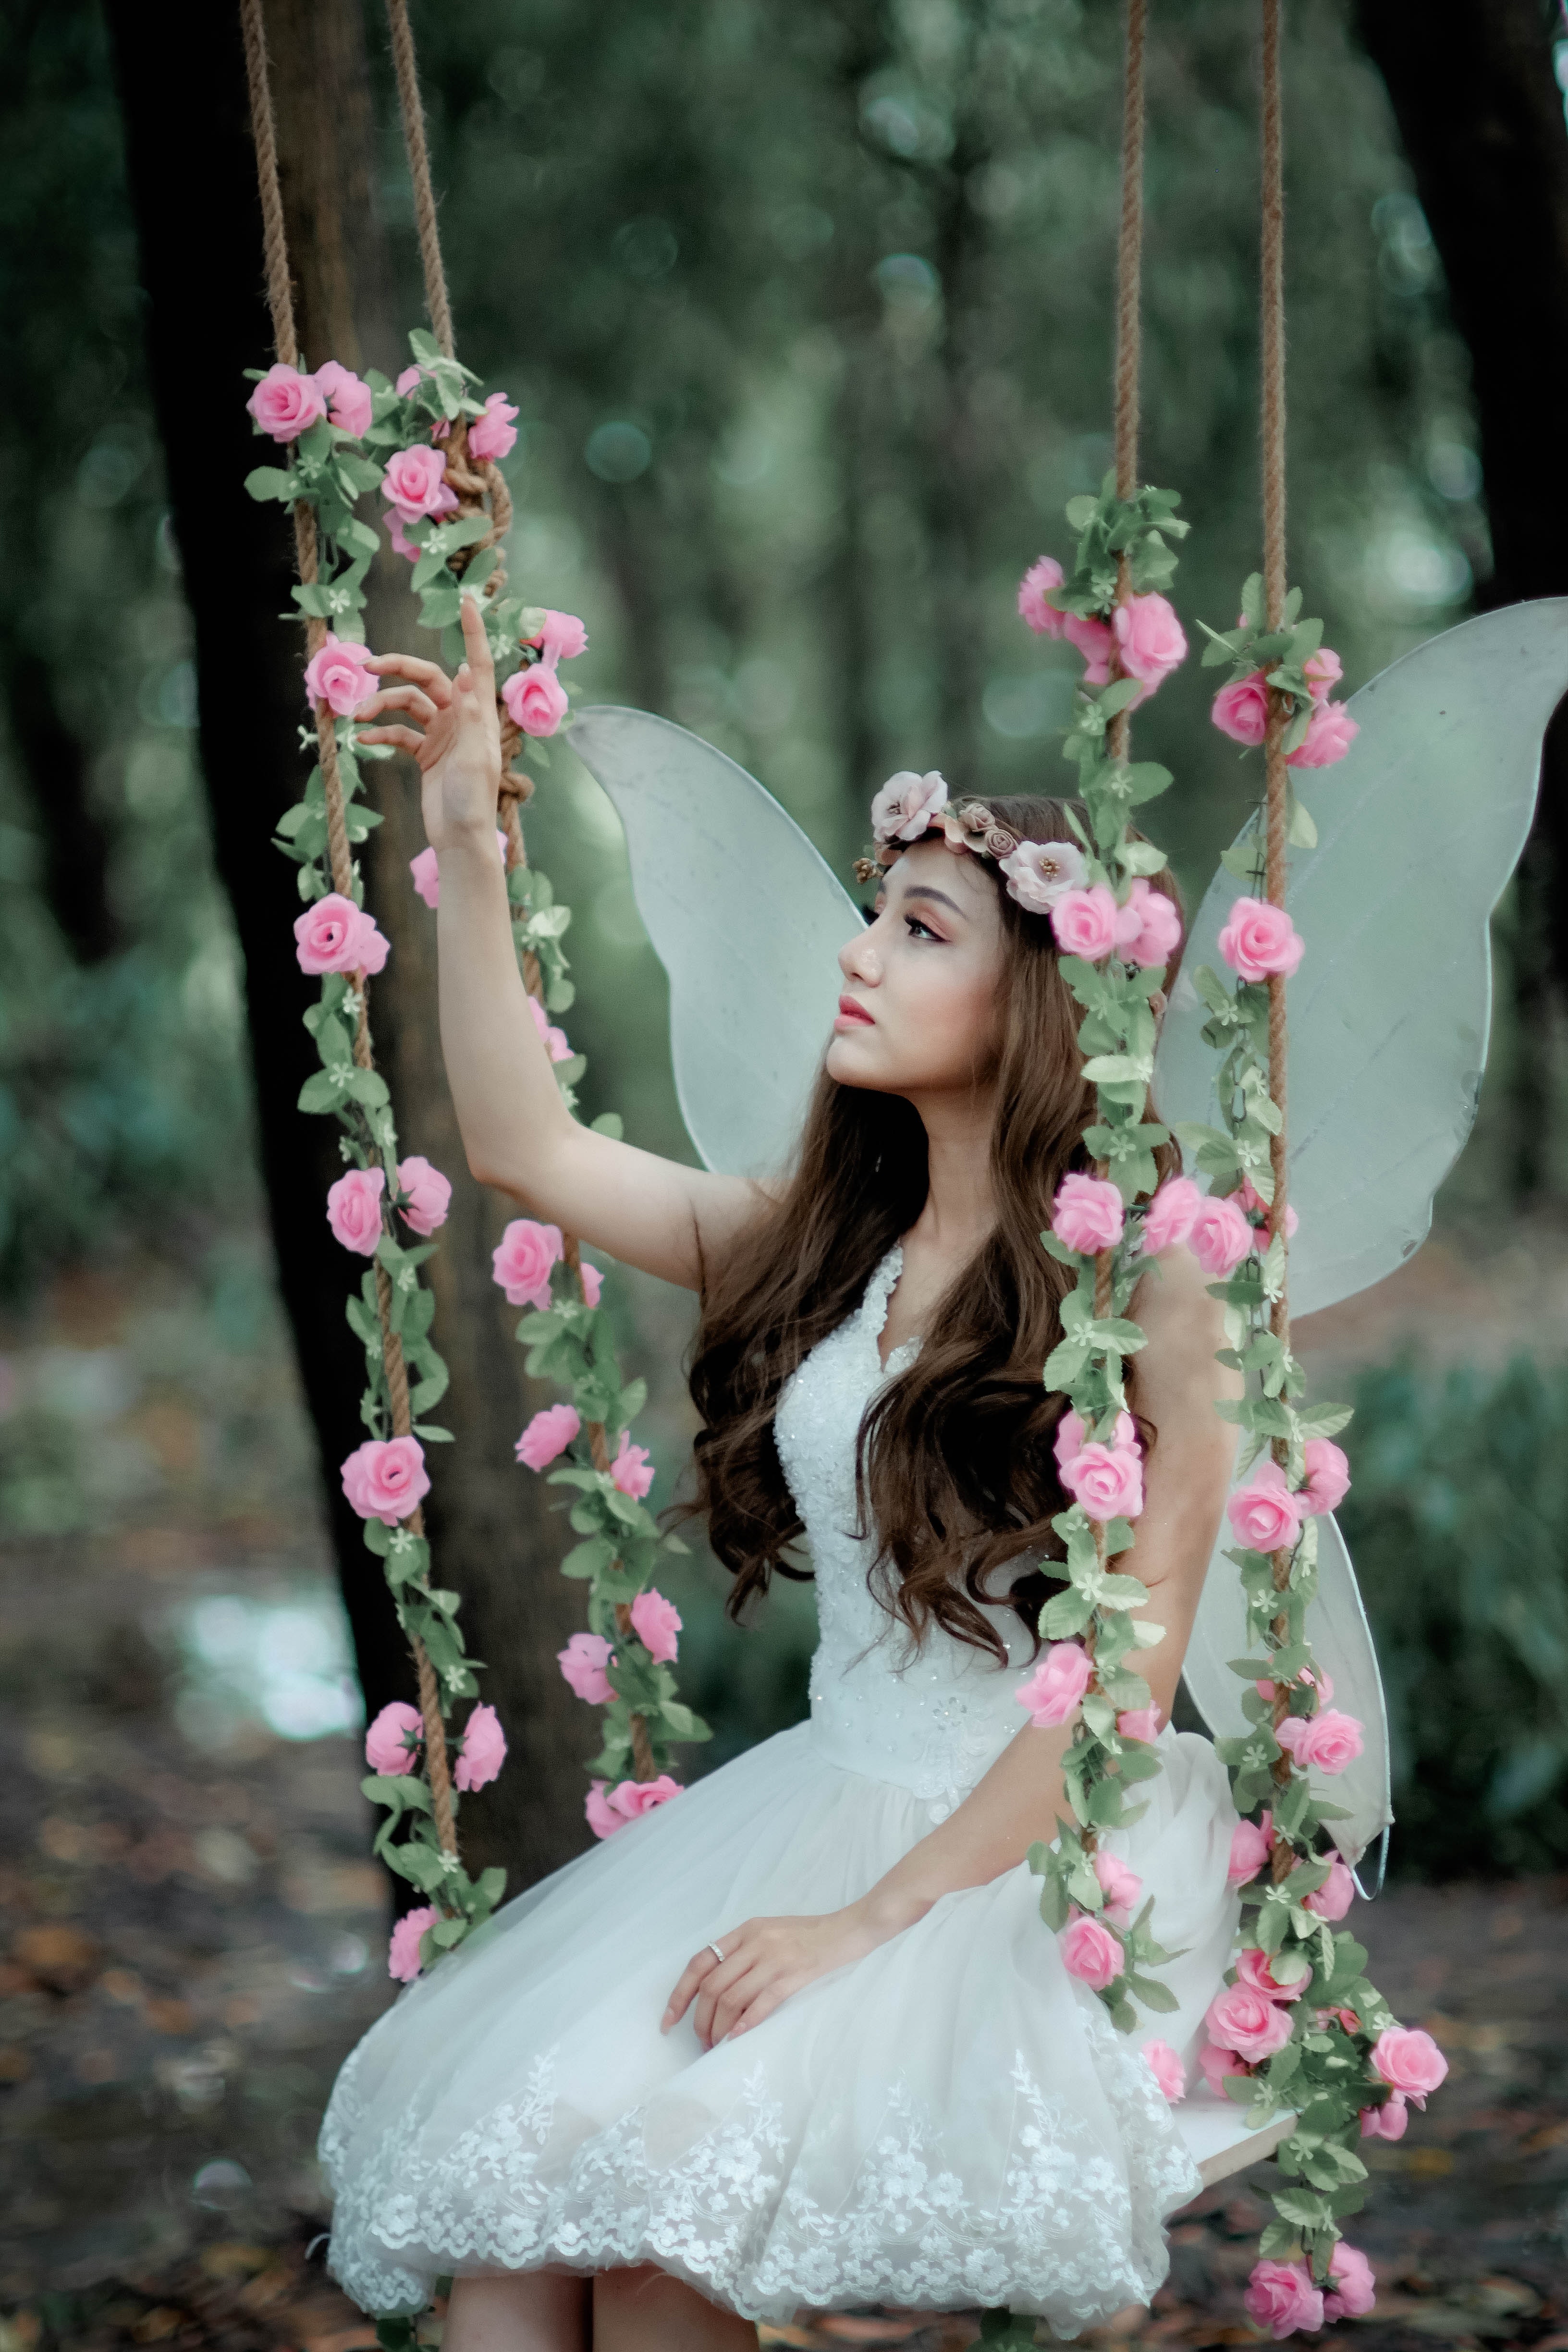
pink, photograph, beauty, swing, dress, spring, flower, tree, fashion, plant, photography, photo shoot, petal, forest, blossom, branch, gown, headpiece, long hair, woodland